Railway Preservation Society of Ireland

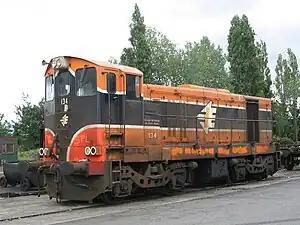
134 at Inchicore Works

The RPSI has indicated it has a strategy to create a mainline heritage diesel fleet. It has acquired four 65t General Motors Bo-Bos; CIÉ 121 Class number 134 and CIÉ 141 Class numbers 141, 142 and 175.